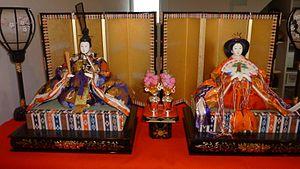
Hina matsuri est une fête qui a lieu au Japon le 3 mars, jour consacré aux petites filles.